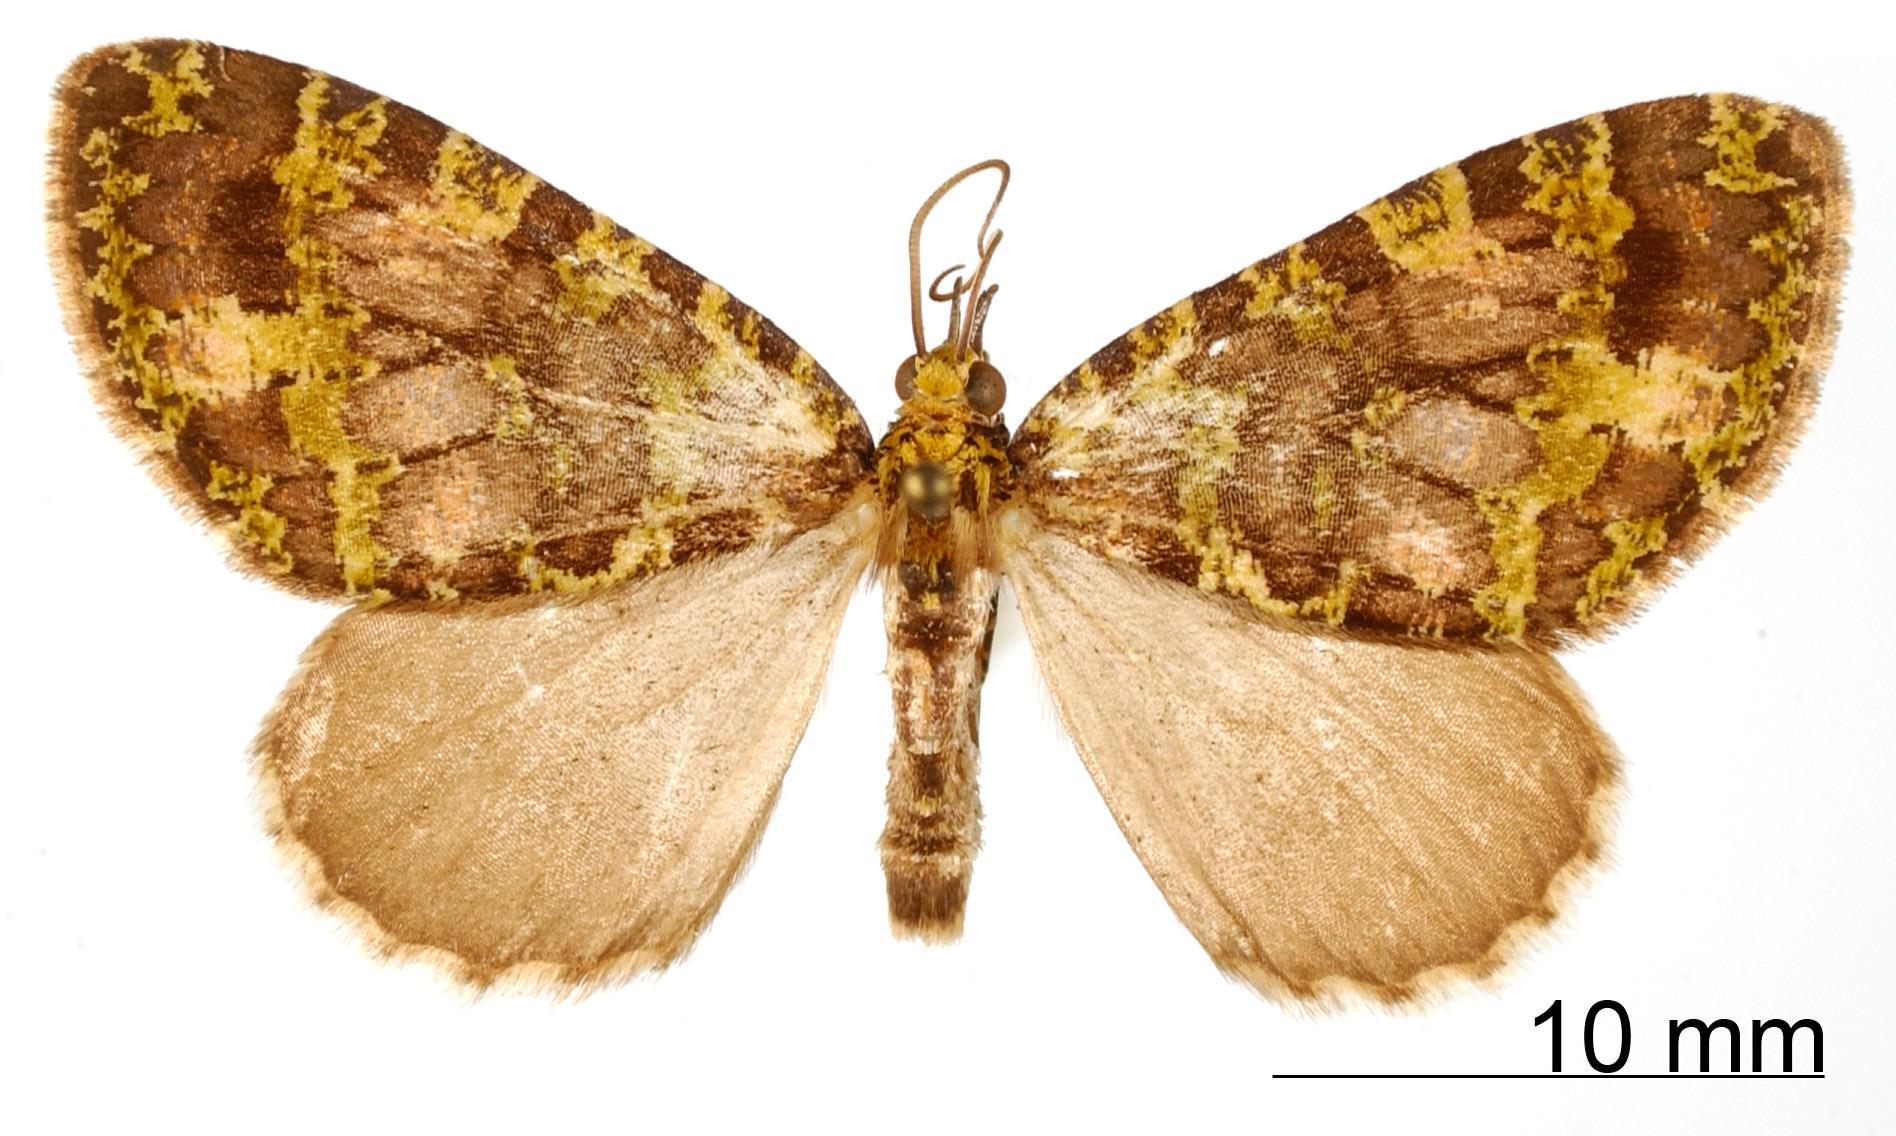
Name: Hydriomena subgrisea
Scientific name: Hydriomena subgrisea Schaus, 1922
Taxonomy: Animalia, Arthropoda, Insecta, Lepidoptera, Geometridae, Larentiinae
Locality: Volcan Santa Maria, Guatemala